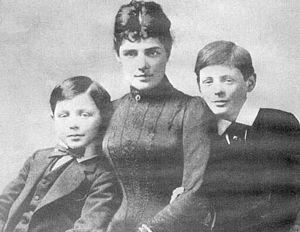
Lady Randolph Spencer-Churchill, née Jeanette Jerome à New York le 9 janvier 1854 et morte à Londres le 29 juin 1921, est une personnalité mondaine du Royaume-Uni. Elle est l'épouse de lord Randolph Churchill et la mère du Premier ministre britannique, sir Winston Churchill.
Le commandant John « Jack » Strange Spencer Churchill DSO, TD était le fils cadet de lord Randolph Churchill et Jennie Jerome et le frère de Winston Churchill.